Alexander Kunitsyn

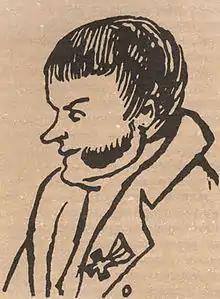
Alexander Kunitsyn by

Alexander Petrovich Kunitsyn (November 16 [27], 1783, Koi, Tver Province – July 1 [13], 1840, St. Petersburg) was a Russian lawyer, professor, Active State Councillor. He was a favourite teacher of the Russian poet and playwright, Alexander Pushkin.